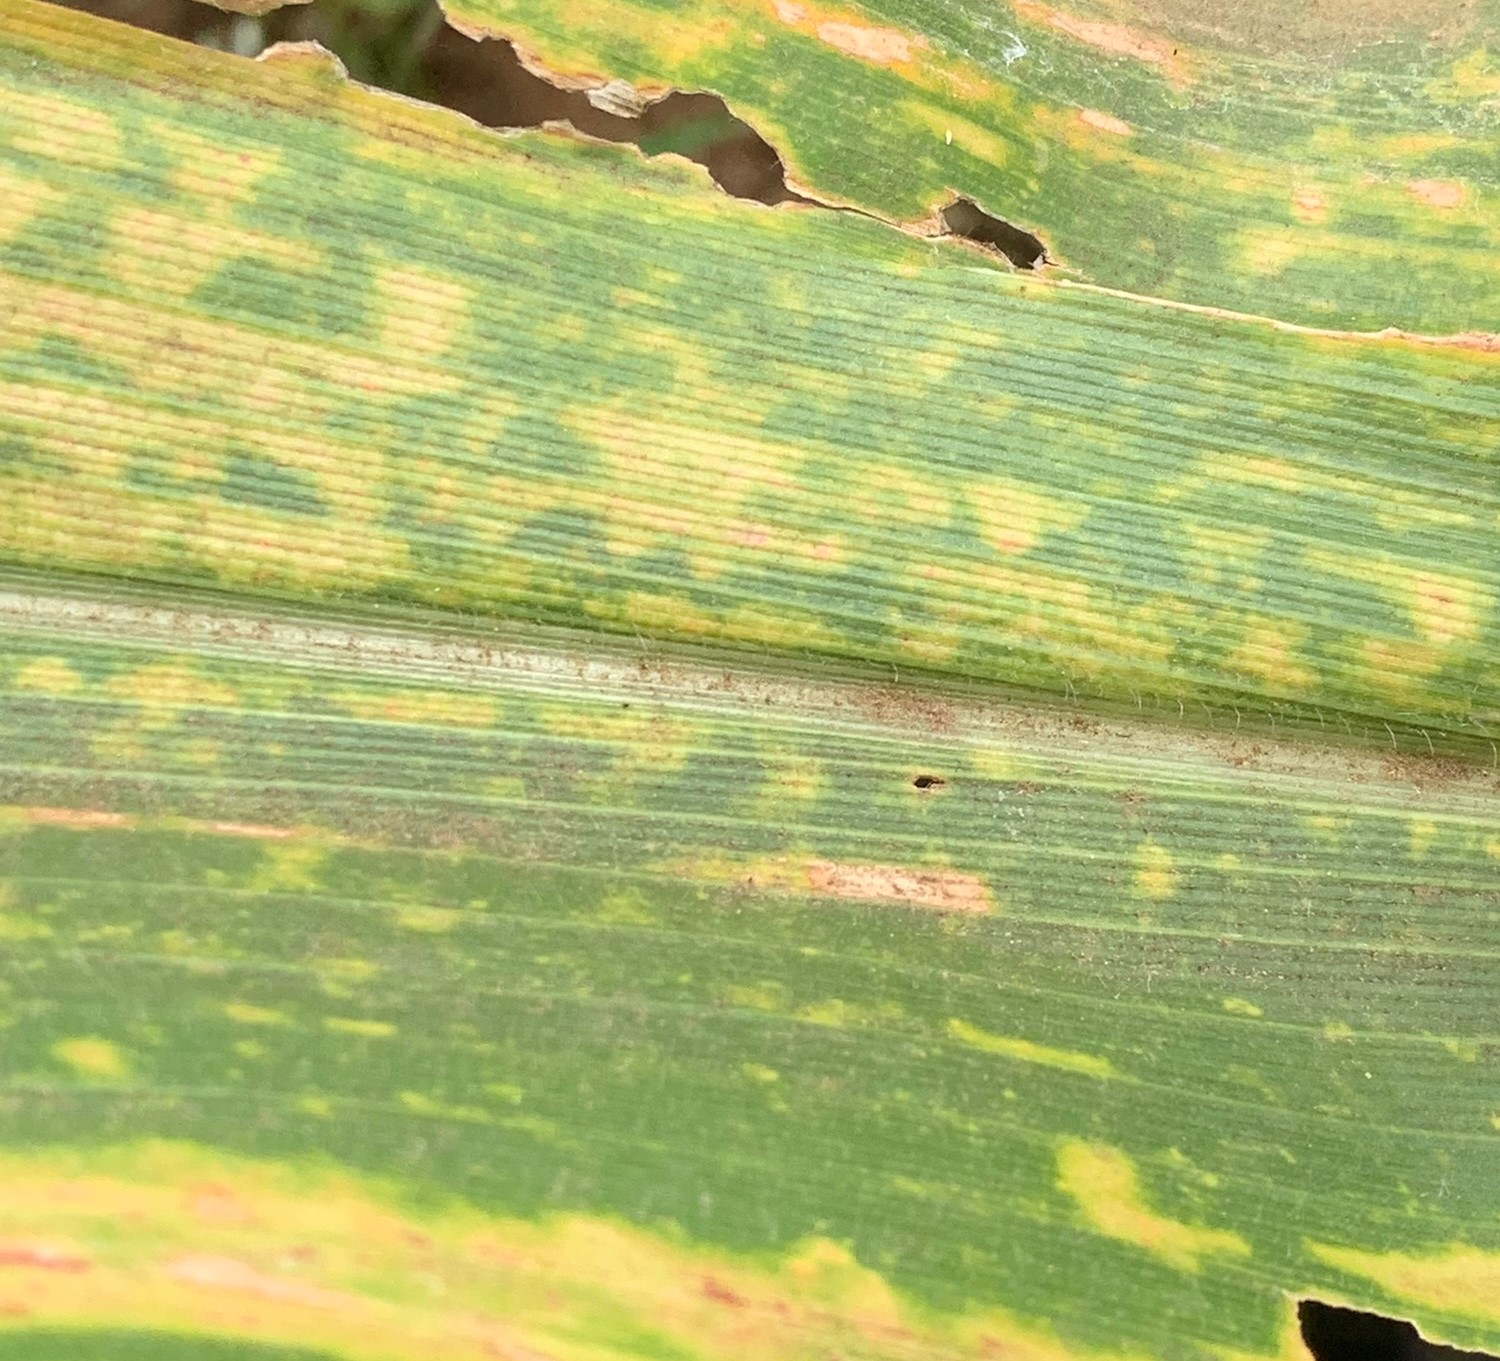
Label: MLN